Alliance française

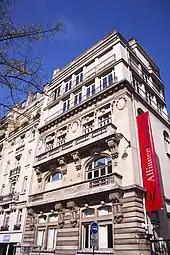
Alliance française Paris Île-de-France, boulevard Raspail (allée Claude Cahun–Marcel Moore)

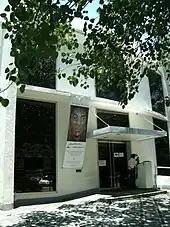
Alliance française de Manille, the oldest branch in the Far East, in Makati City, Philippines, extant since the 1920s

The Alliance française Paris Ile-de-France is a Higher Private Education Institute. Located in the centre of the capital, the Alliance française Paris Île-de-France receives more than 11,000 students from 160 countries arrive every year. It is the oldest one since the school has offered courses in Paris since 1894.